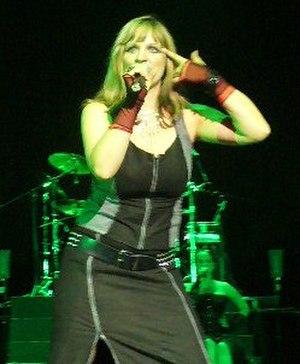
Lori Lewis est une cantatrice américaine née le 27 décembre 1984 dans le Minnesota, plus connue pour avoir participé aux nombreuses tournées du groupe de metal symphonique suédois Therion.